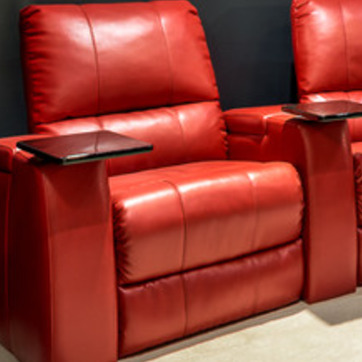
Material: leather